Question: Please indicate a possible affordance area of the jump_skateboard that can be used for standing on
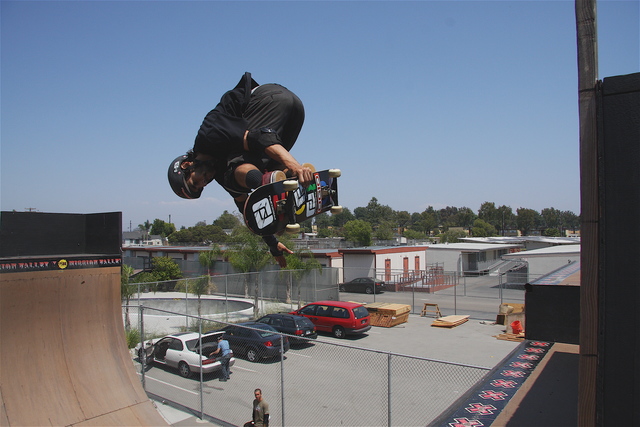
Answer: [237.591, 160.779, 352.591, 233.904]